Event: Nepal Earthquake
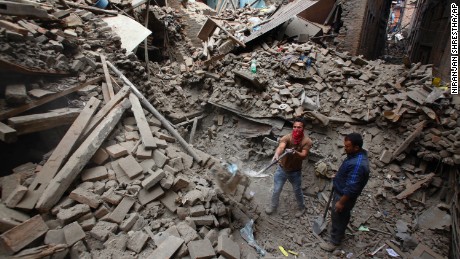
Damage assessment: damage